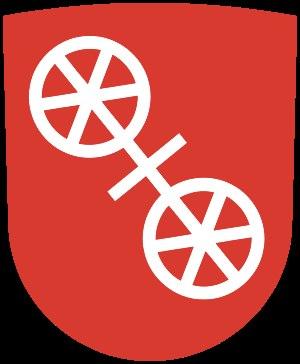
Liste non exhaustive des bourgmestres de Mayence. Ils siègent à l'hôtel de ville de Mayence.
La roue de Mayence est un symbole héraldique représentant une roue d'argent à six rayons sur un fond rouge. Initialement présente sur les armoiries de l'archevêché et de l'Électorat de Mayence, la roue s'est disséminée sur un certain nombre d'armoiries de la région de Rhénanie-Palatinat et des environs. Actuellement, les armoiries de la ville de Mayence consistent en une double roue reliée par une croix d'argent.